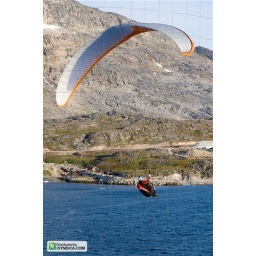
Paraglider haning freely over the ocean in front of a mountain side